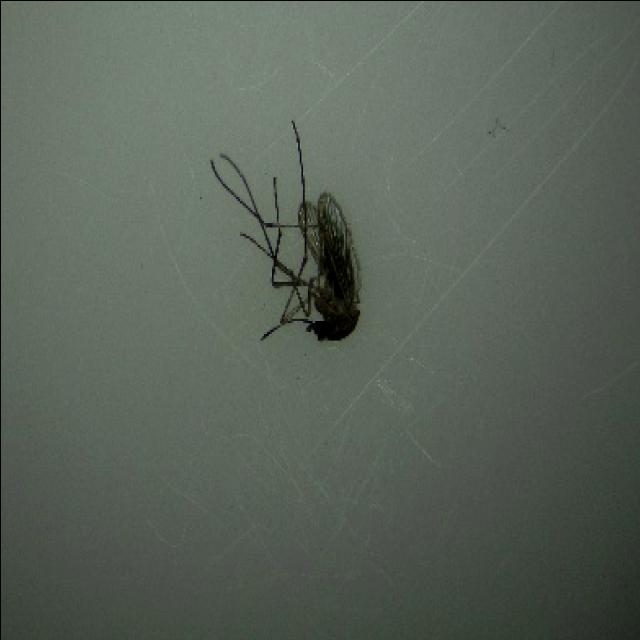
Species: culex_tritaeniorhynchus